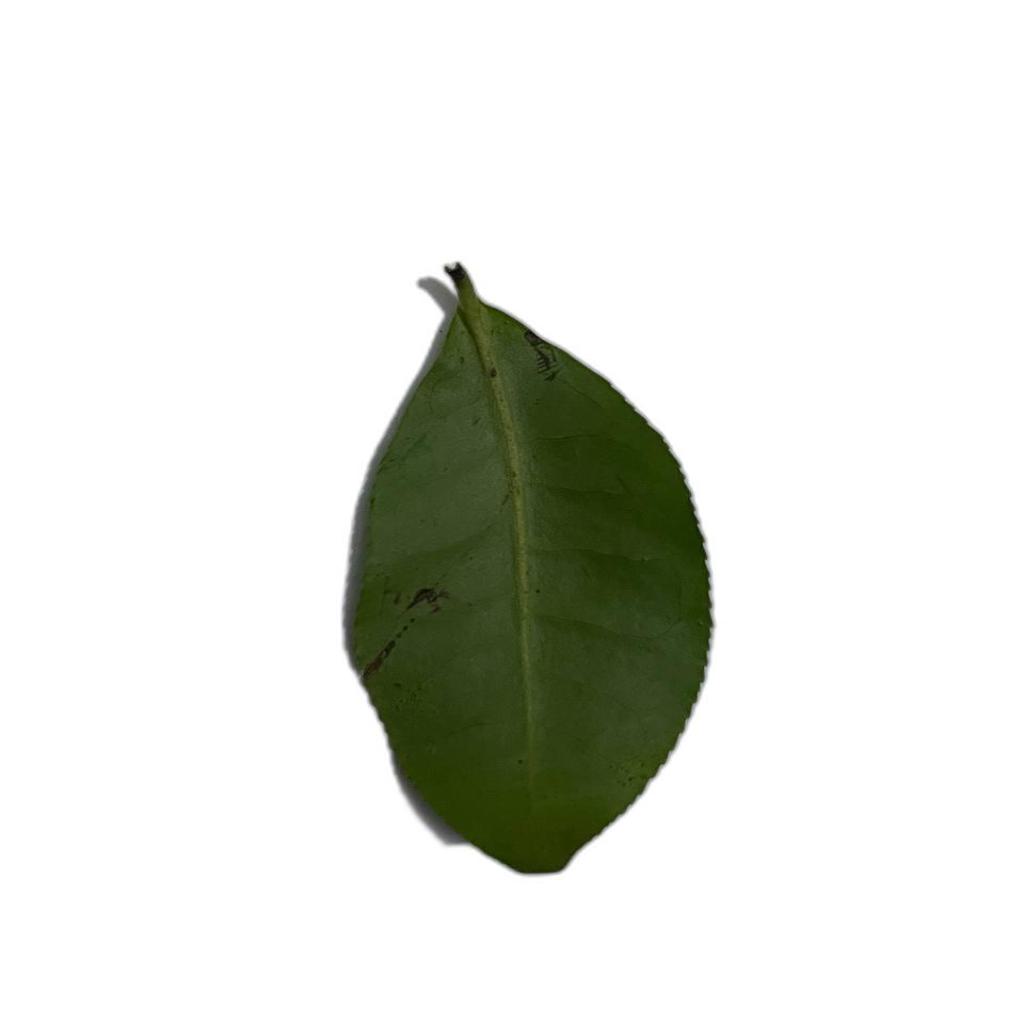
Label: Healthy